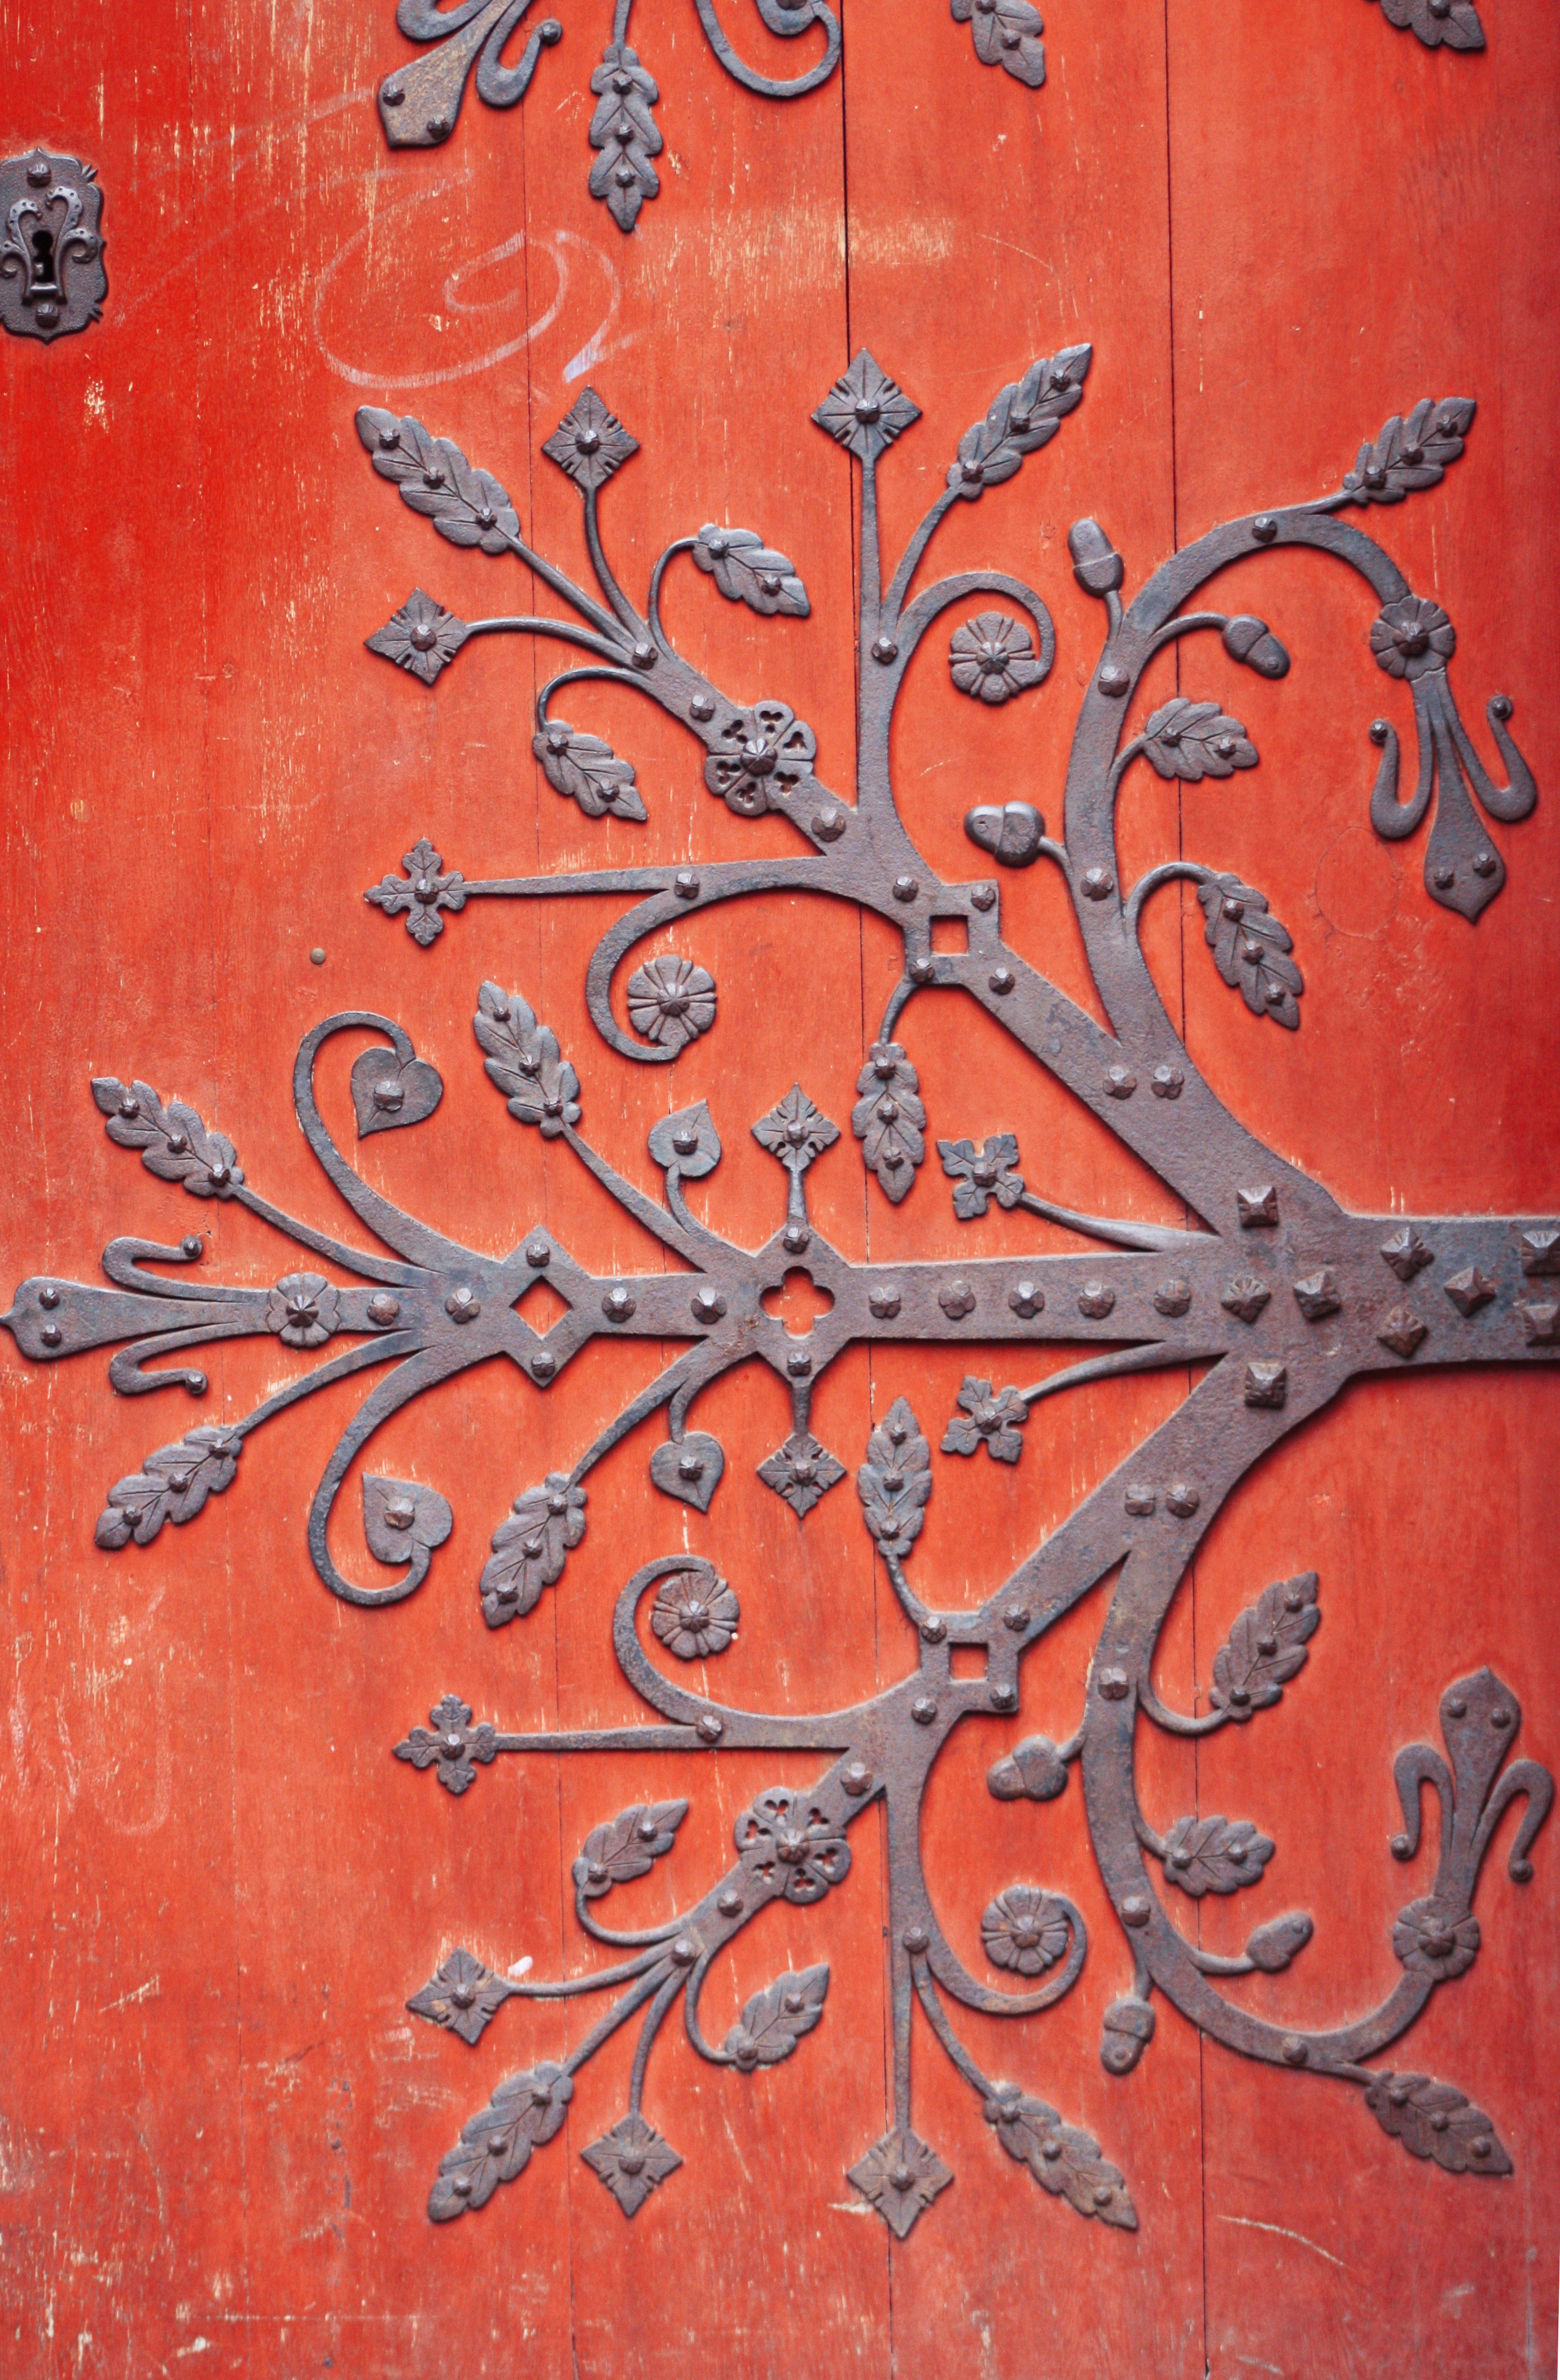
architecture, flower, pattern, red, door, font, art, calligraphy, alsace, ironwork